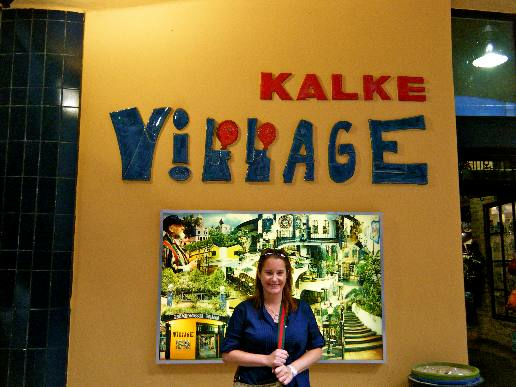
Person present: Yes